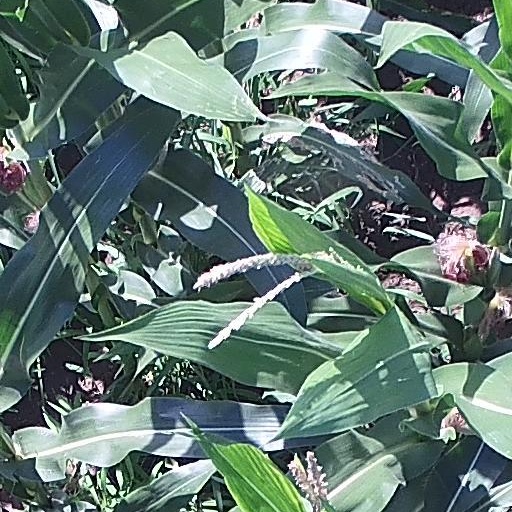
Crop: maize; corn